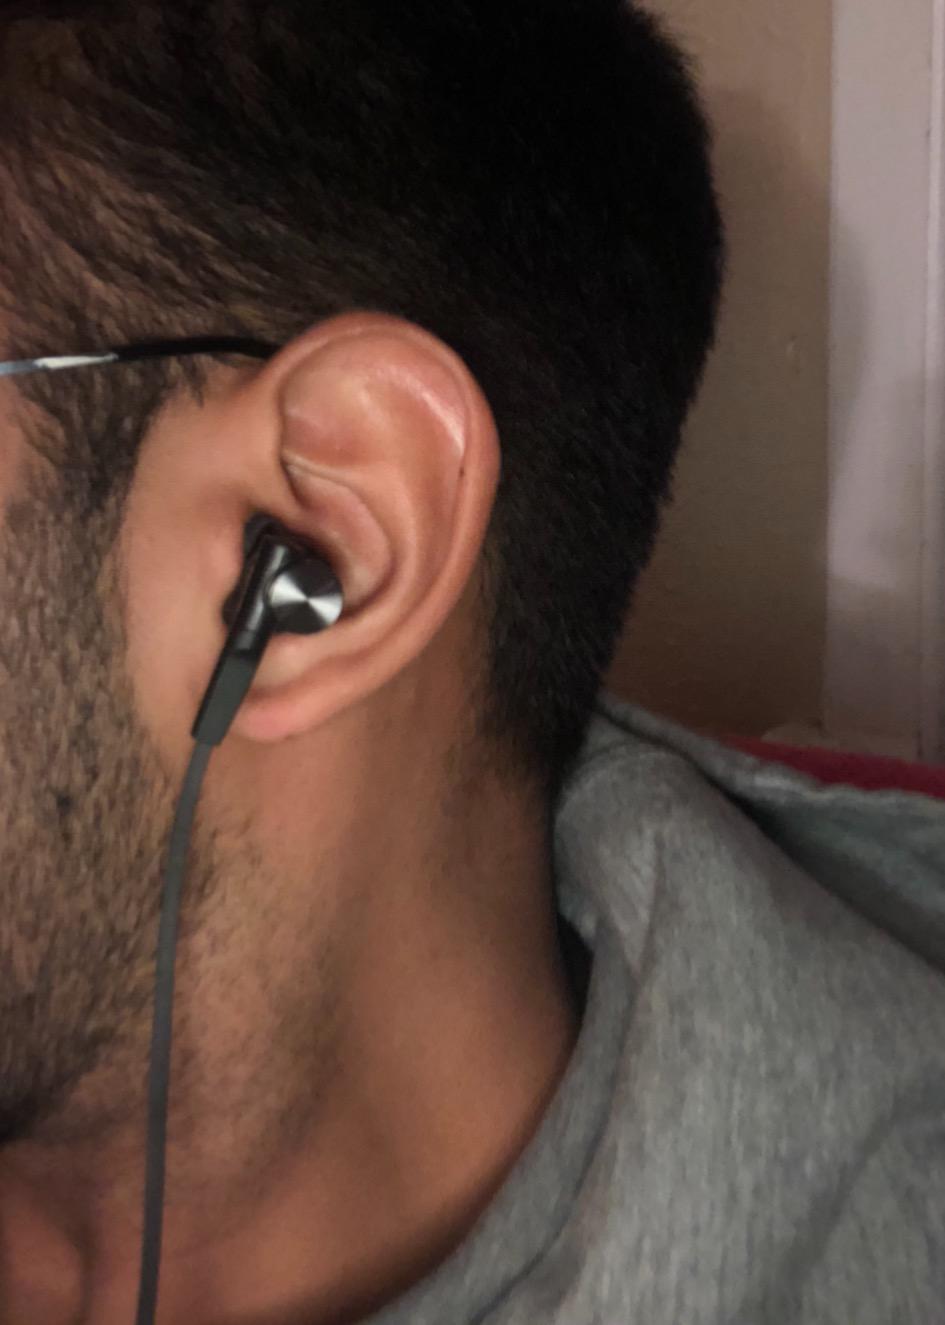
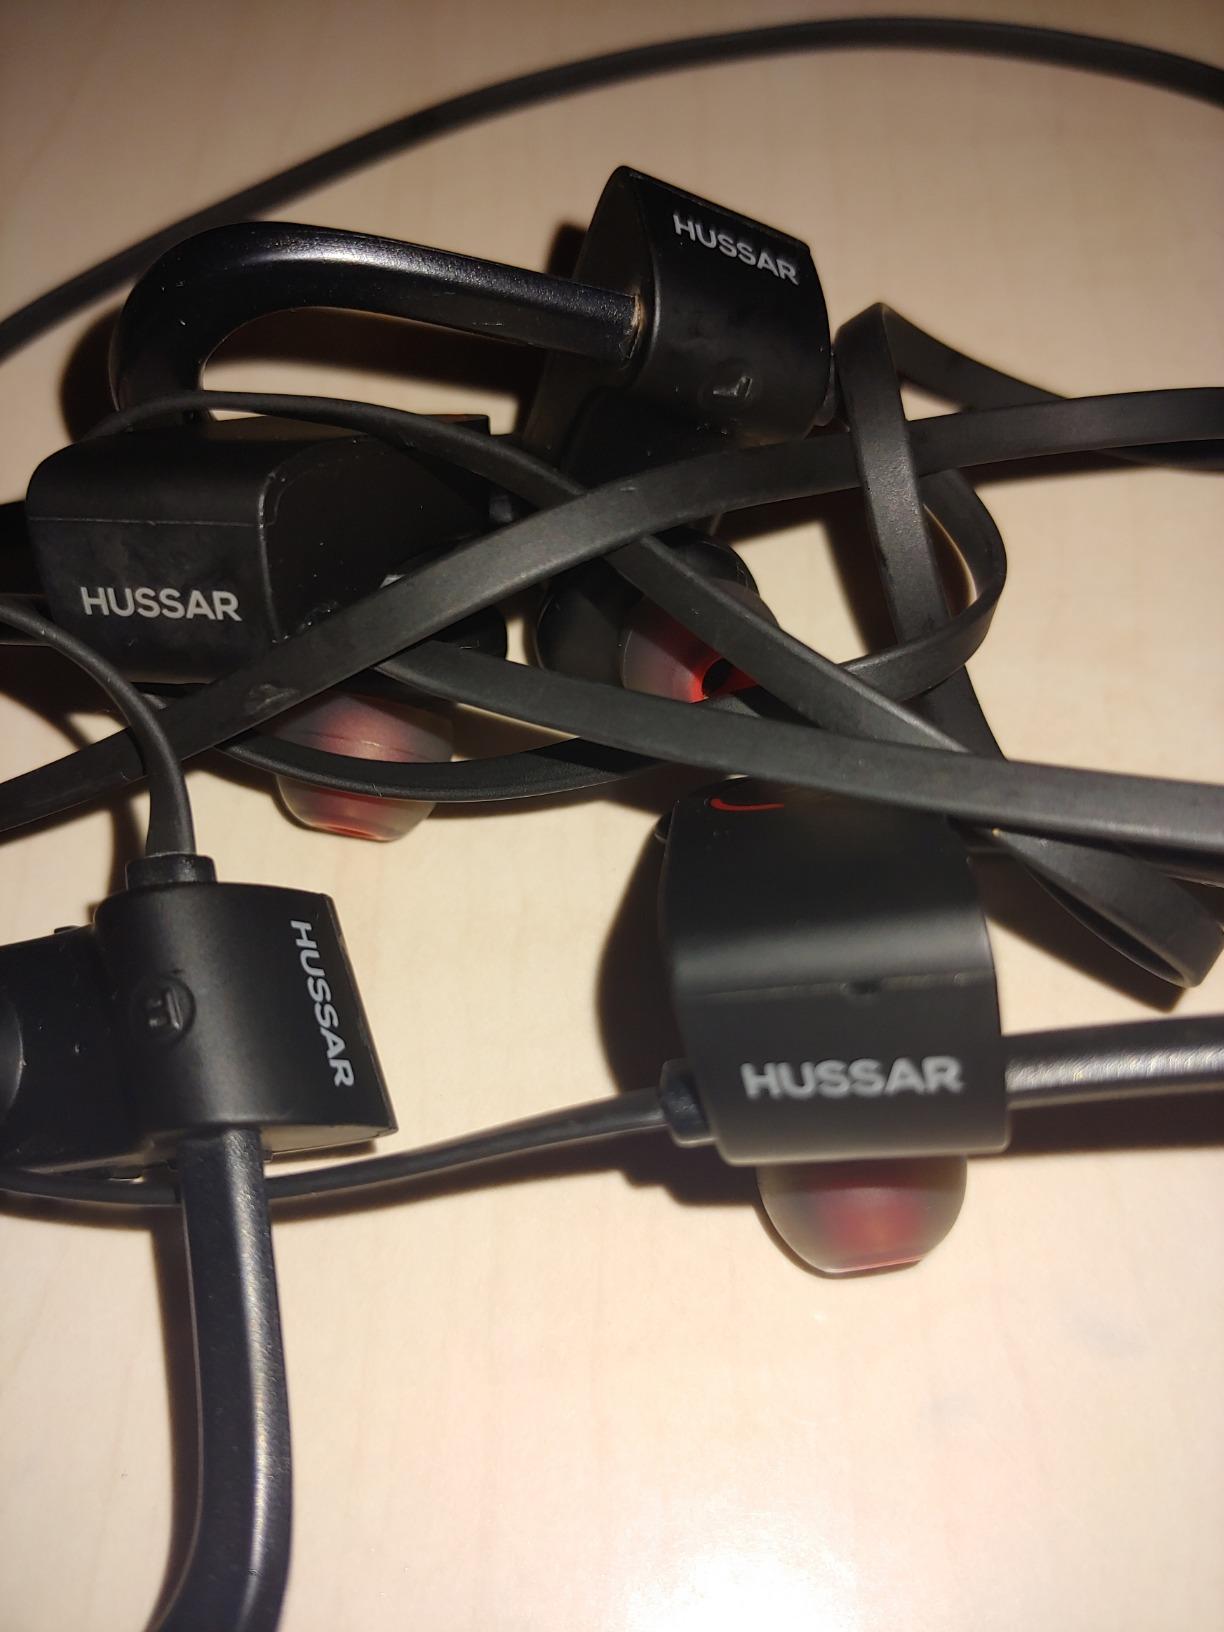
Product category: headphones
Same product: no